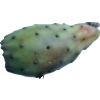
Label: cactus_fruit_green